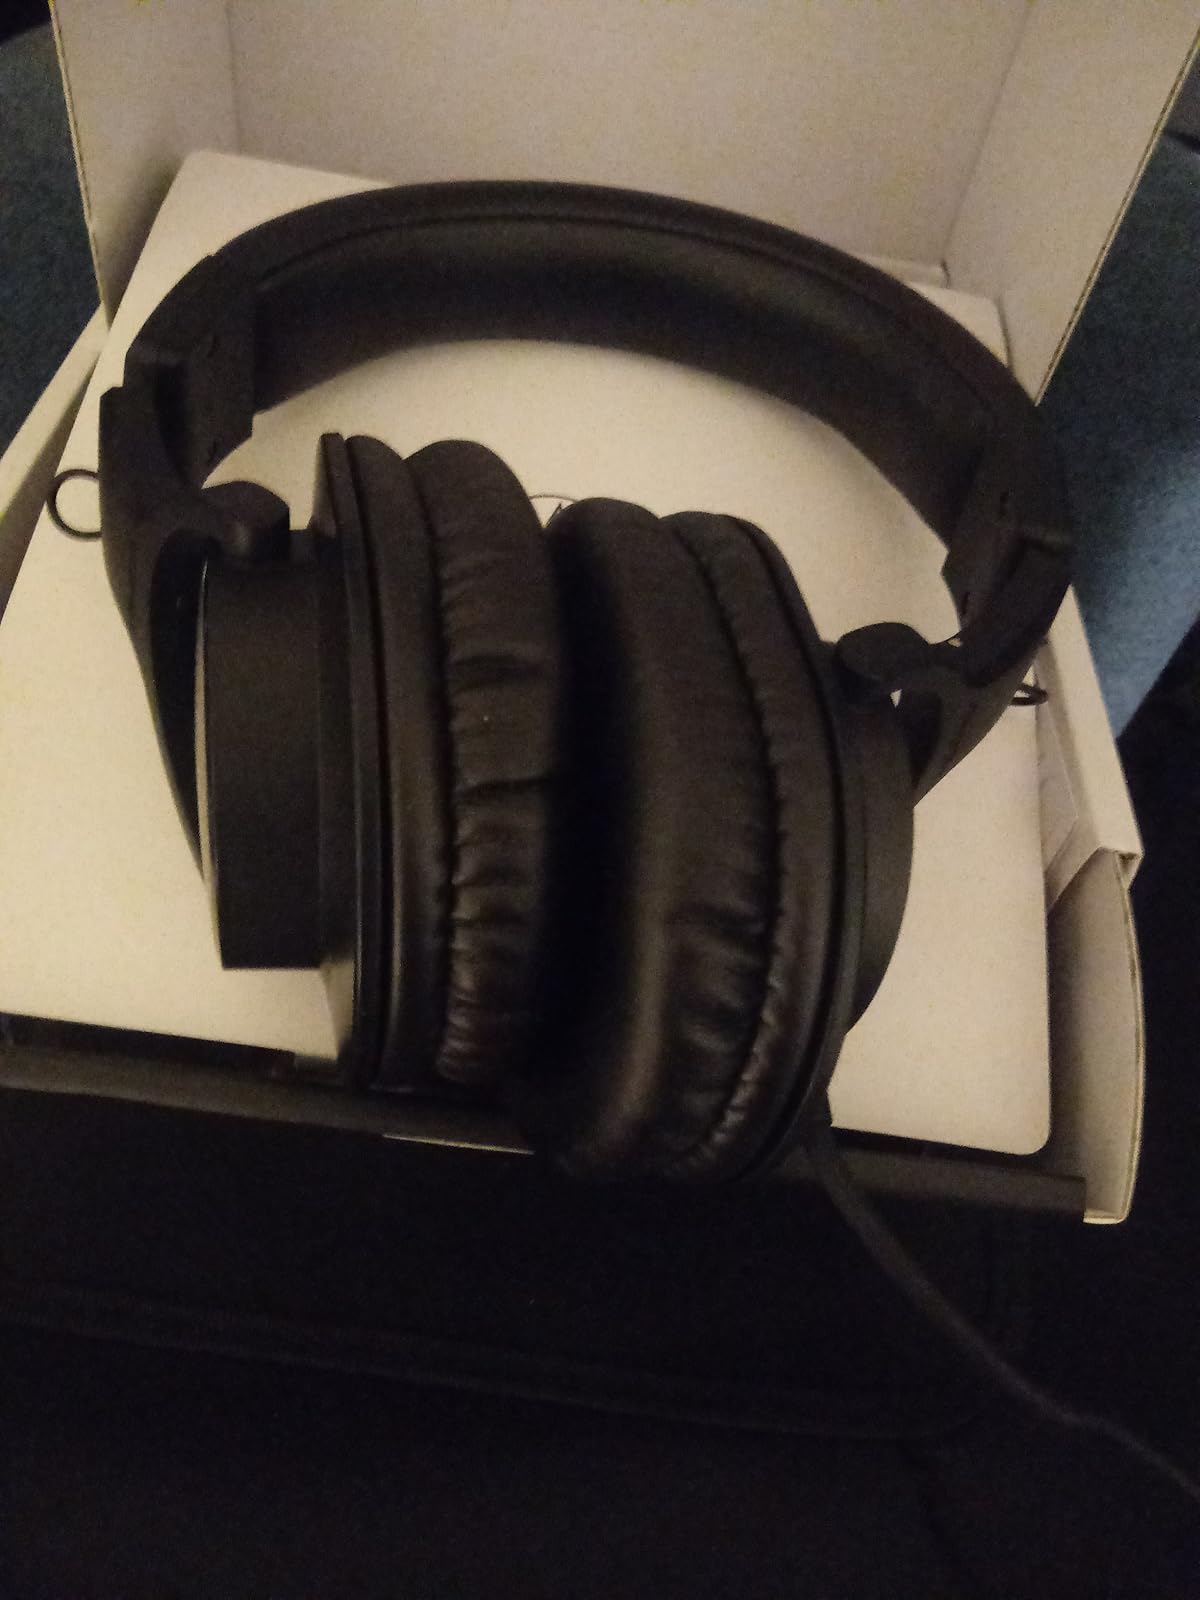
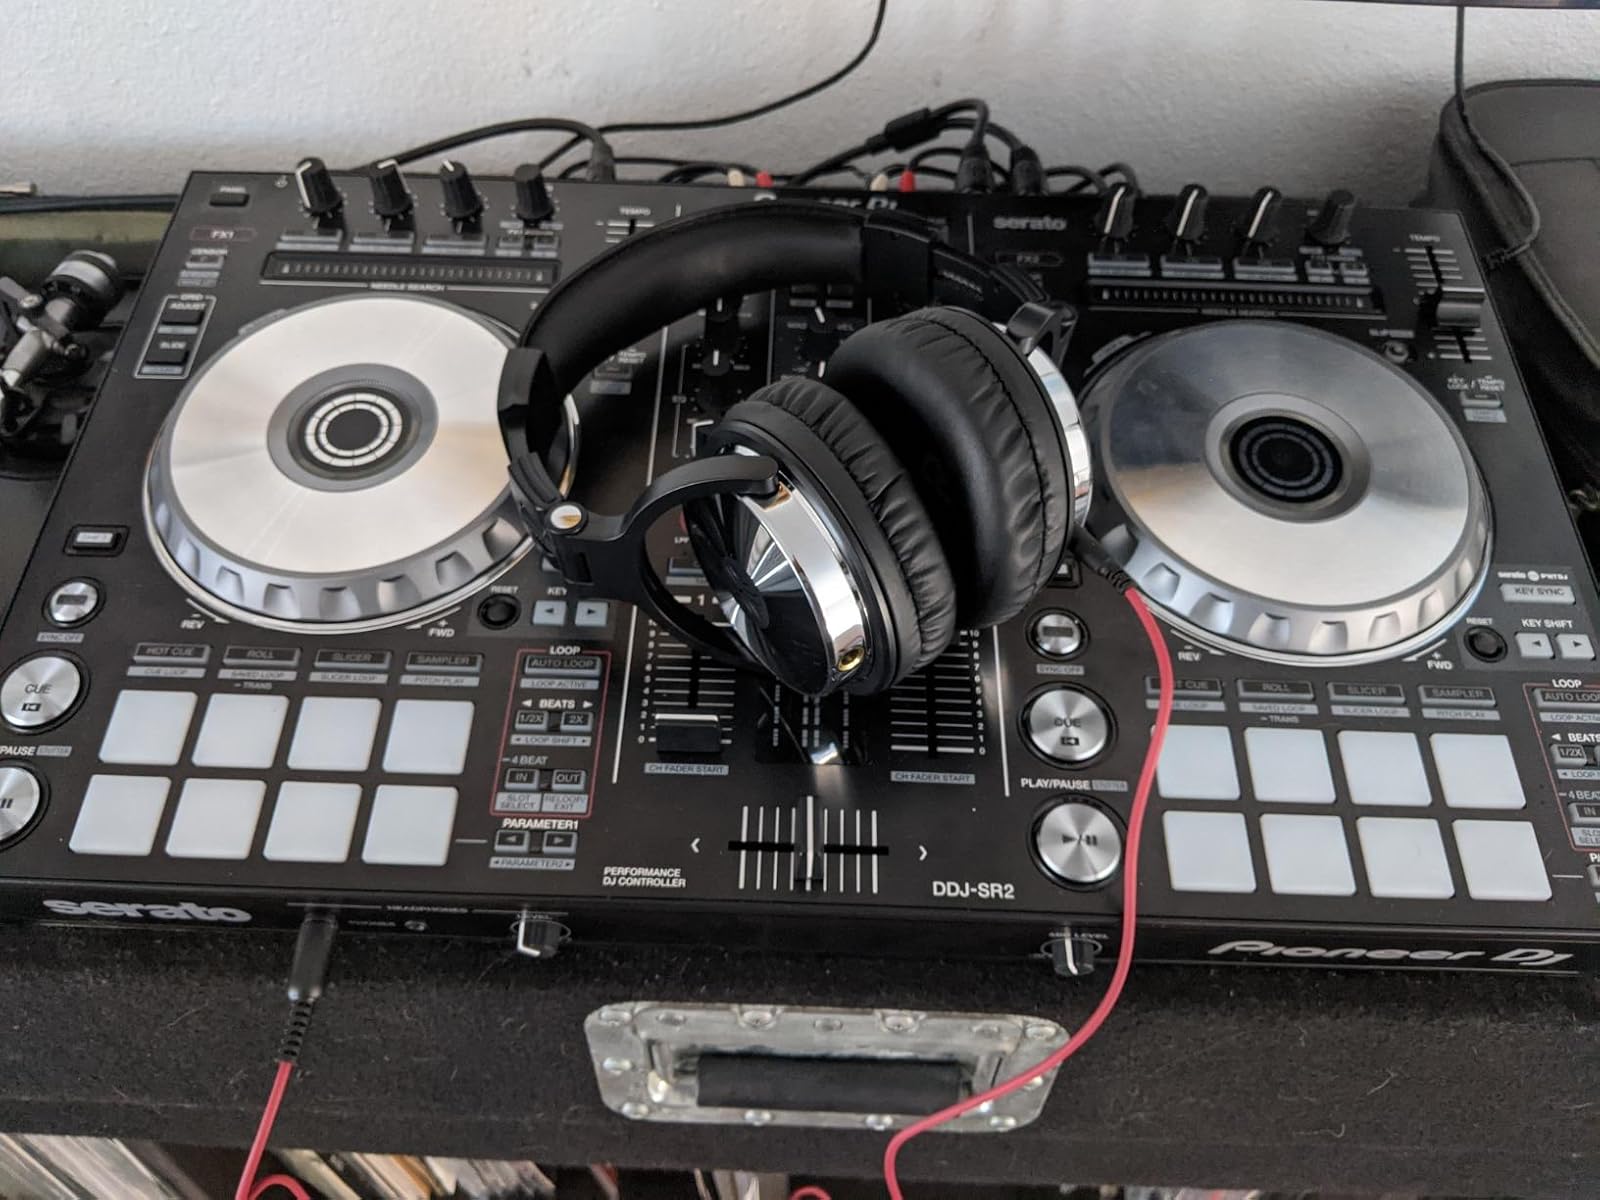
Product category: headphones
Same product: no